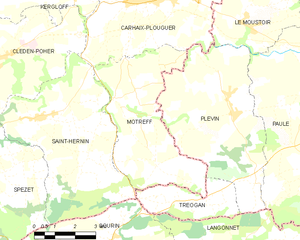
Motreff [mɔtʁɛf] est une commune du département du Finistère, dans la région Bretagne, en France.